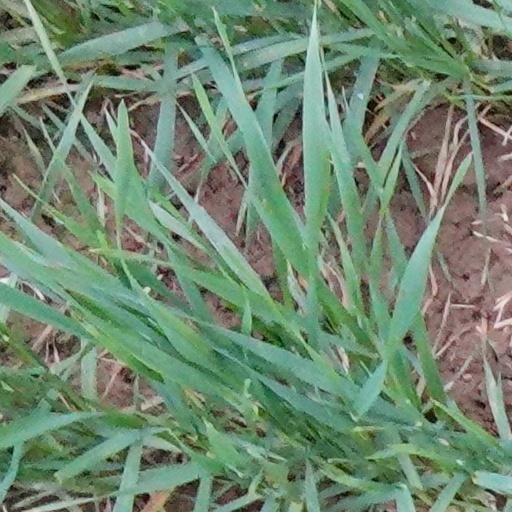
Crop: wheat